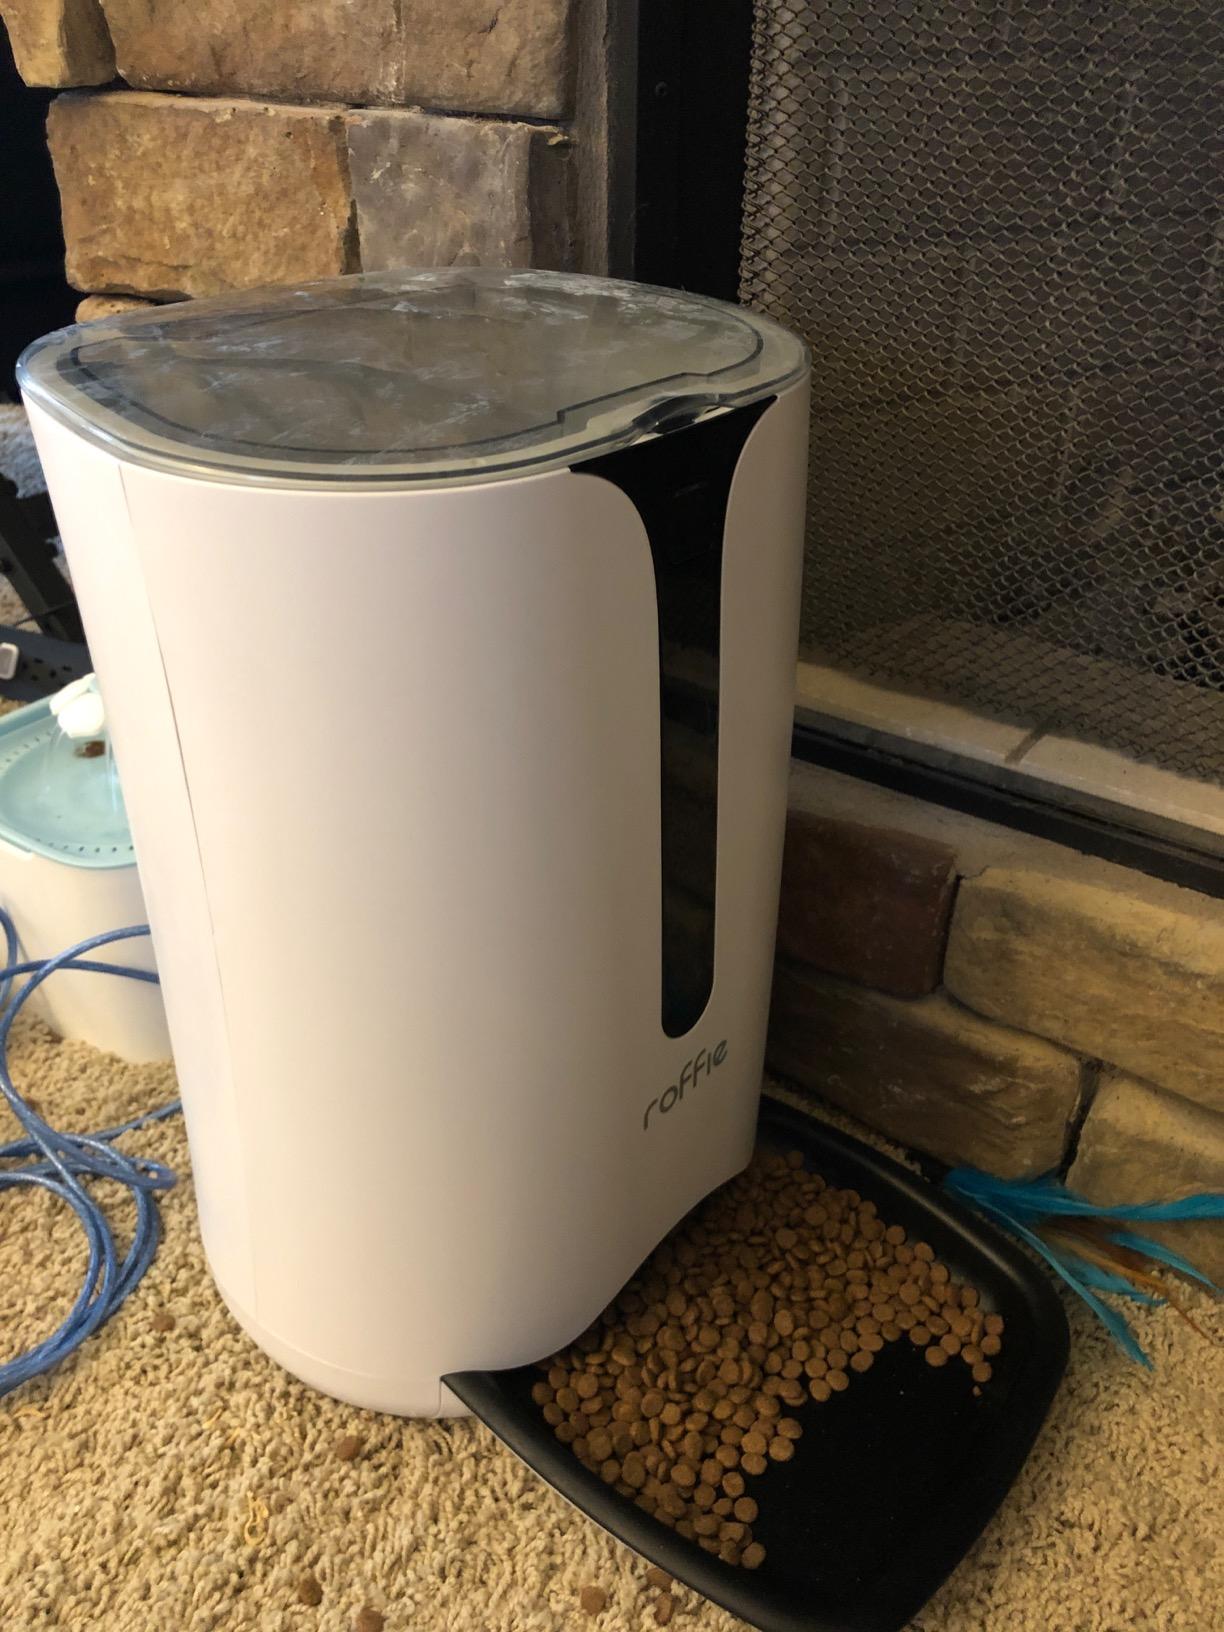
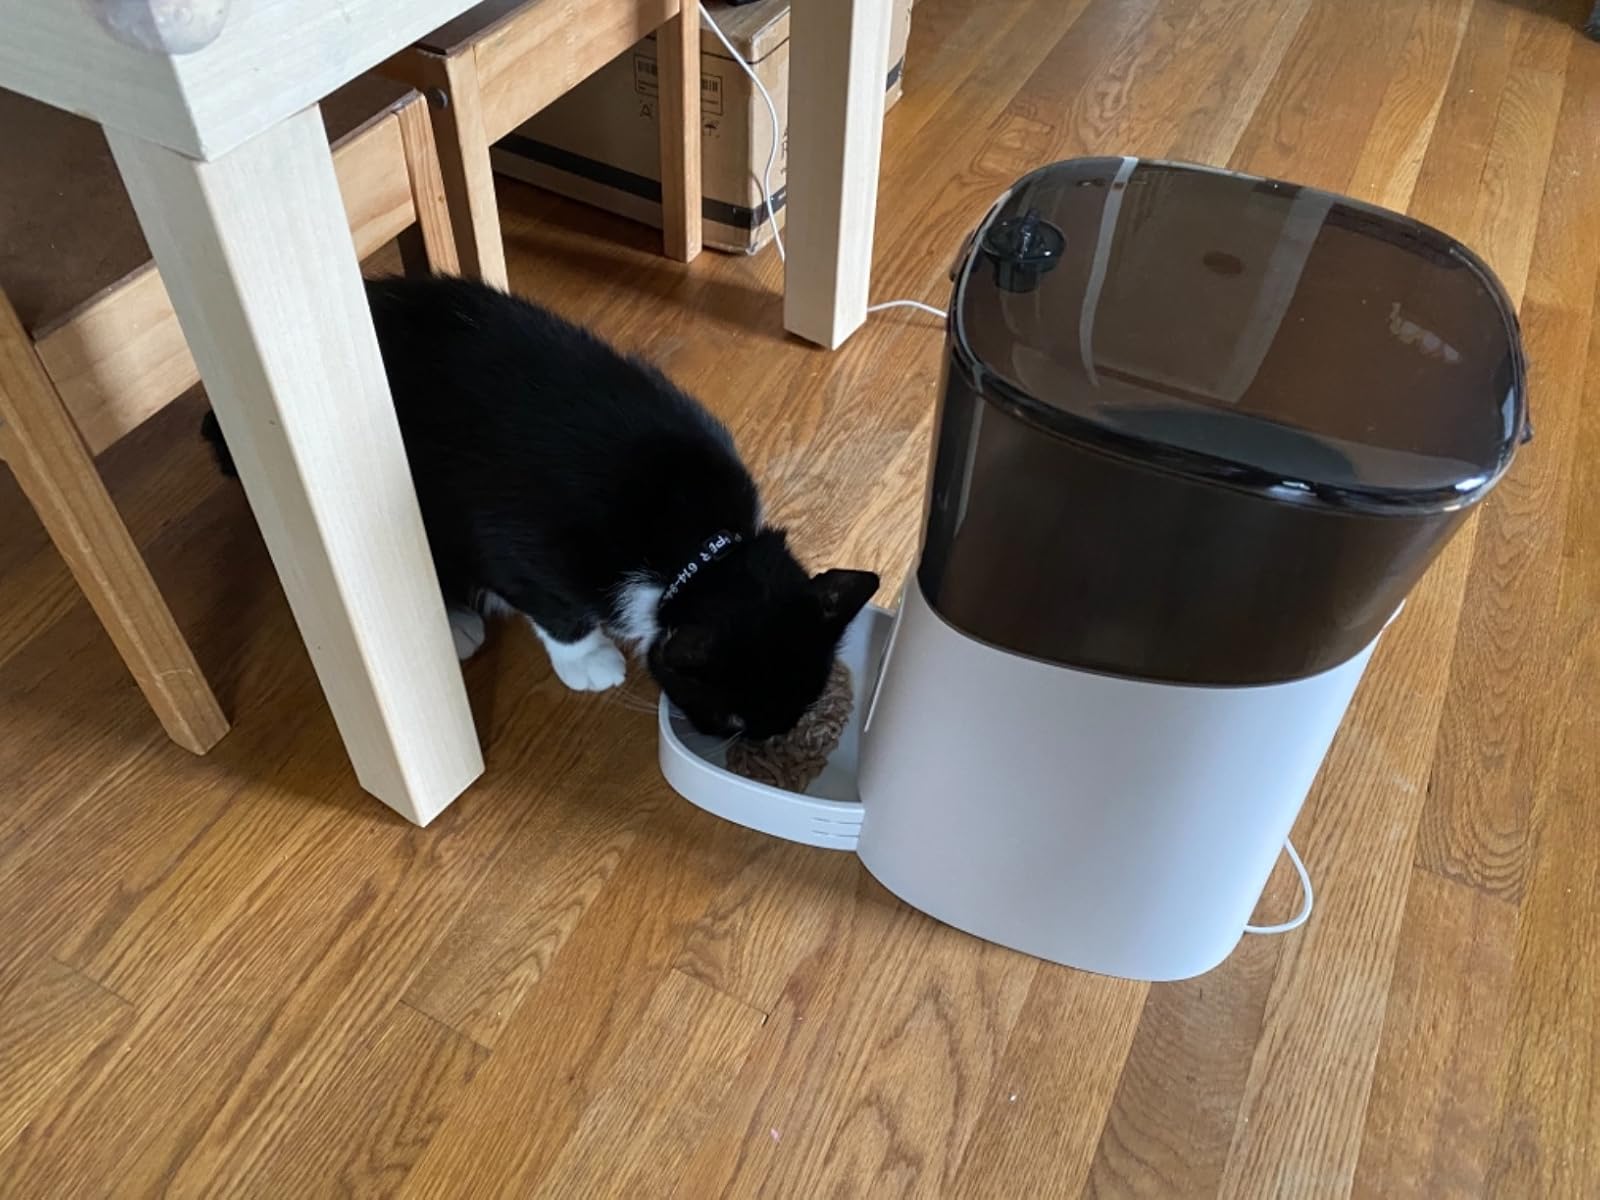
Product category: items_feeder
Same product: no